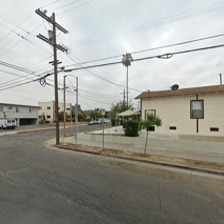
Label: streetView